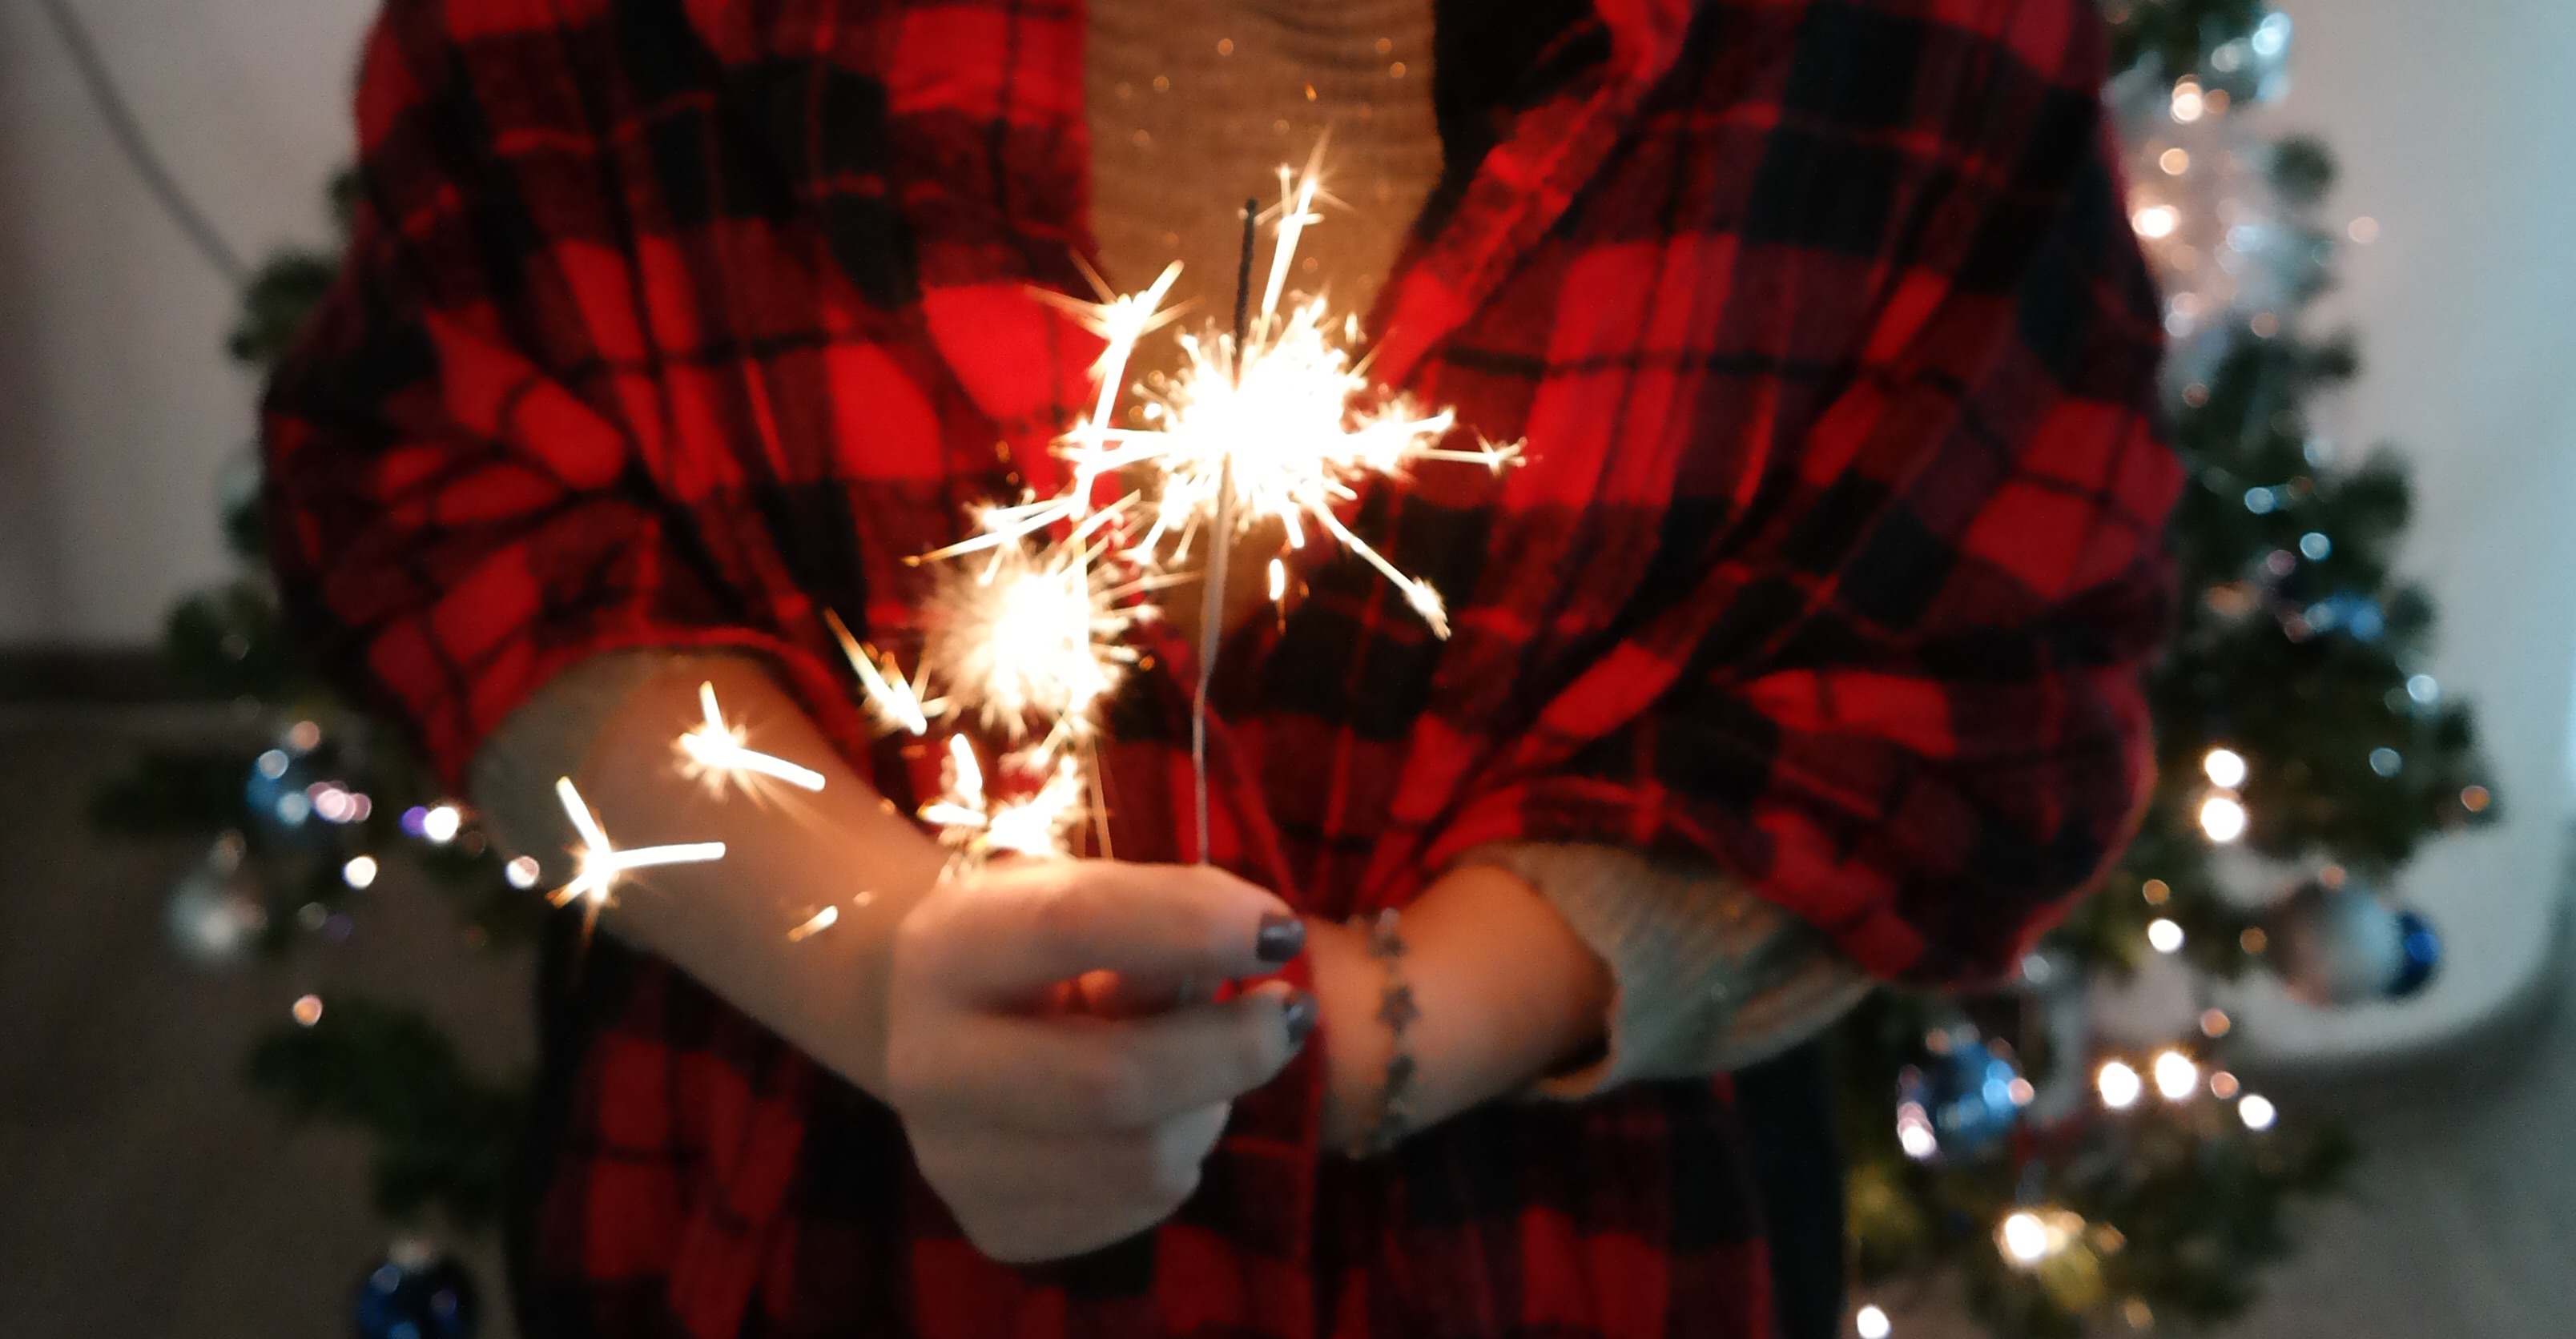
light, sparkler, red, holiday, christmas, christmas tree, christmas decoration, event